2023 Iga Świątek tennis season

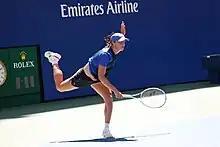
Świątek at the 2023 US Open.

In May, Świątek entered the Italian Open as the defending champion. In the second round, she doubled-bageled Anastasia Pavlyuchenkova before defeating Lesia Tsurenko and Donna Vekić in the following rounds. In the quarterfinals, she faced Elena Rybakina and was forced to retire in the third set after sustaining a right thigh injury. At the French Open, Świątek reached her fourth major final without dropping a set. She won her third French Open and fourth major title overall, defeating Karolína Muchová in three sets in the final. She also became the first woman to defend the title since Justine Henin in 2007.